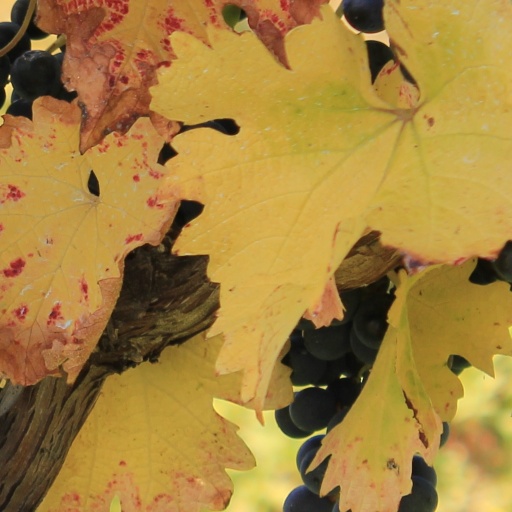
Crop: grape